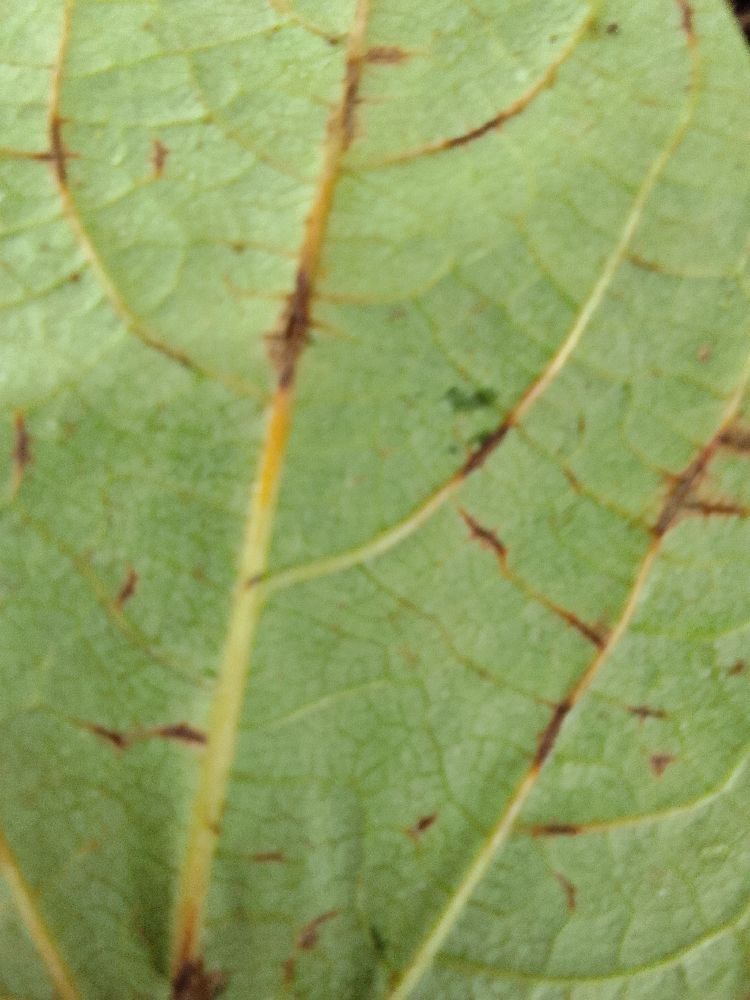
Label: anthracnose